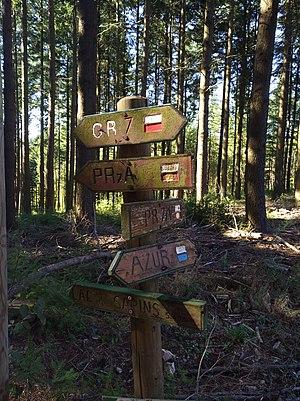
Panneaux en bois indiquant plusieurs itinéraires de randonnées, dont le GR7, au seuil des Mollières, sur la commune de Cublize (Rhône, France).
Le sentier de grande randonnée 7 suit approximativement la ligne de partage des eaux qui sépare le versant mer Méditerranée du versant mer du Nord-Manche-Atlantique.